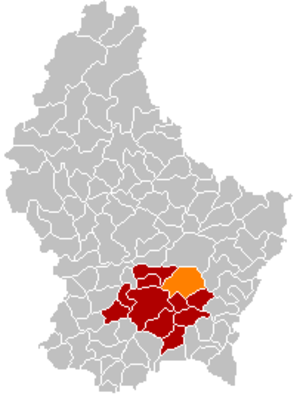
Niederanven
Niederanvens placering i Luxembourg
Niederanven er en kommune og et byområde i storhertugdømmet Luxembourg. Kommunen, som har et areal på 41,36 km², ligger i kantonen Luxembourg i distriktet Luxembourg. I 2005 havde kommunen 5.342 indbyggere.